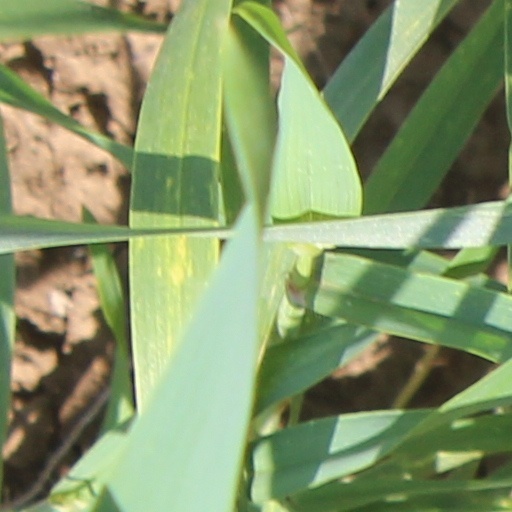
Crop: wheat